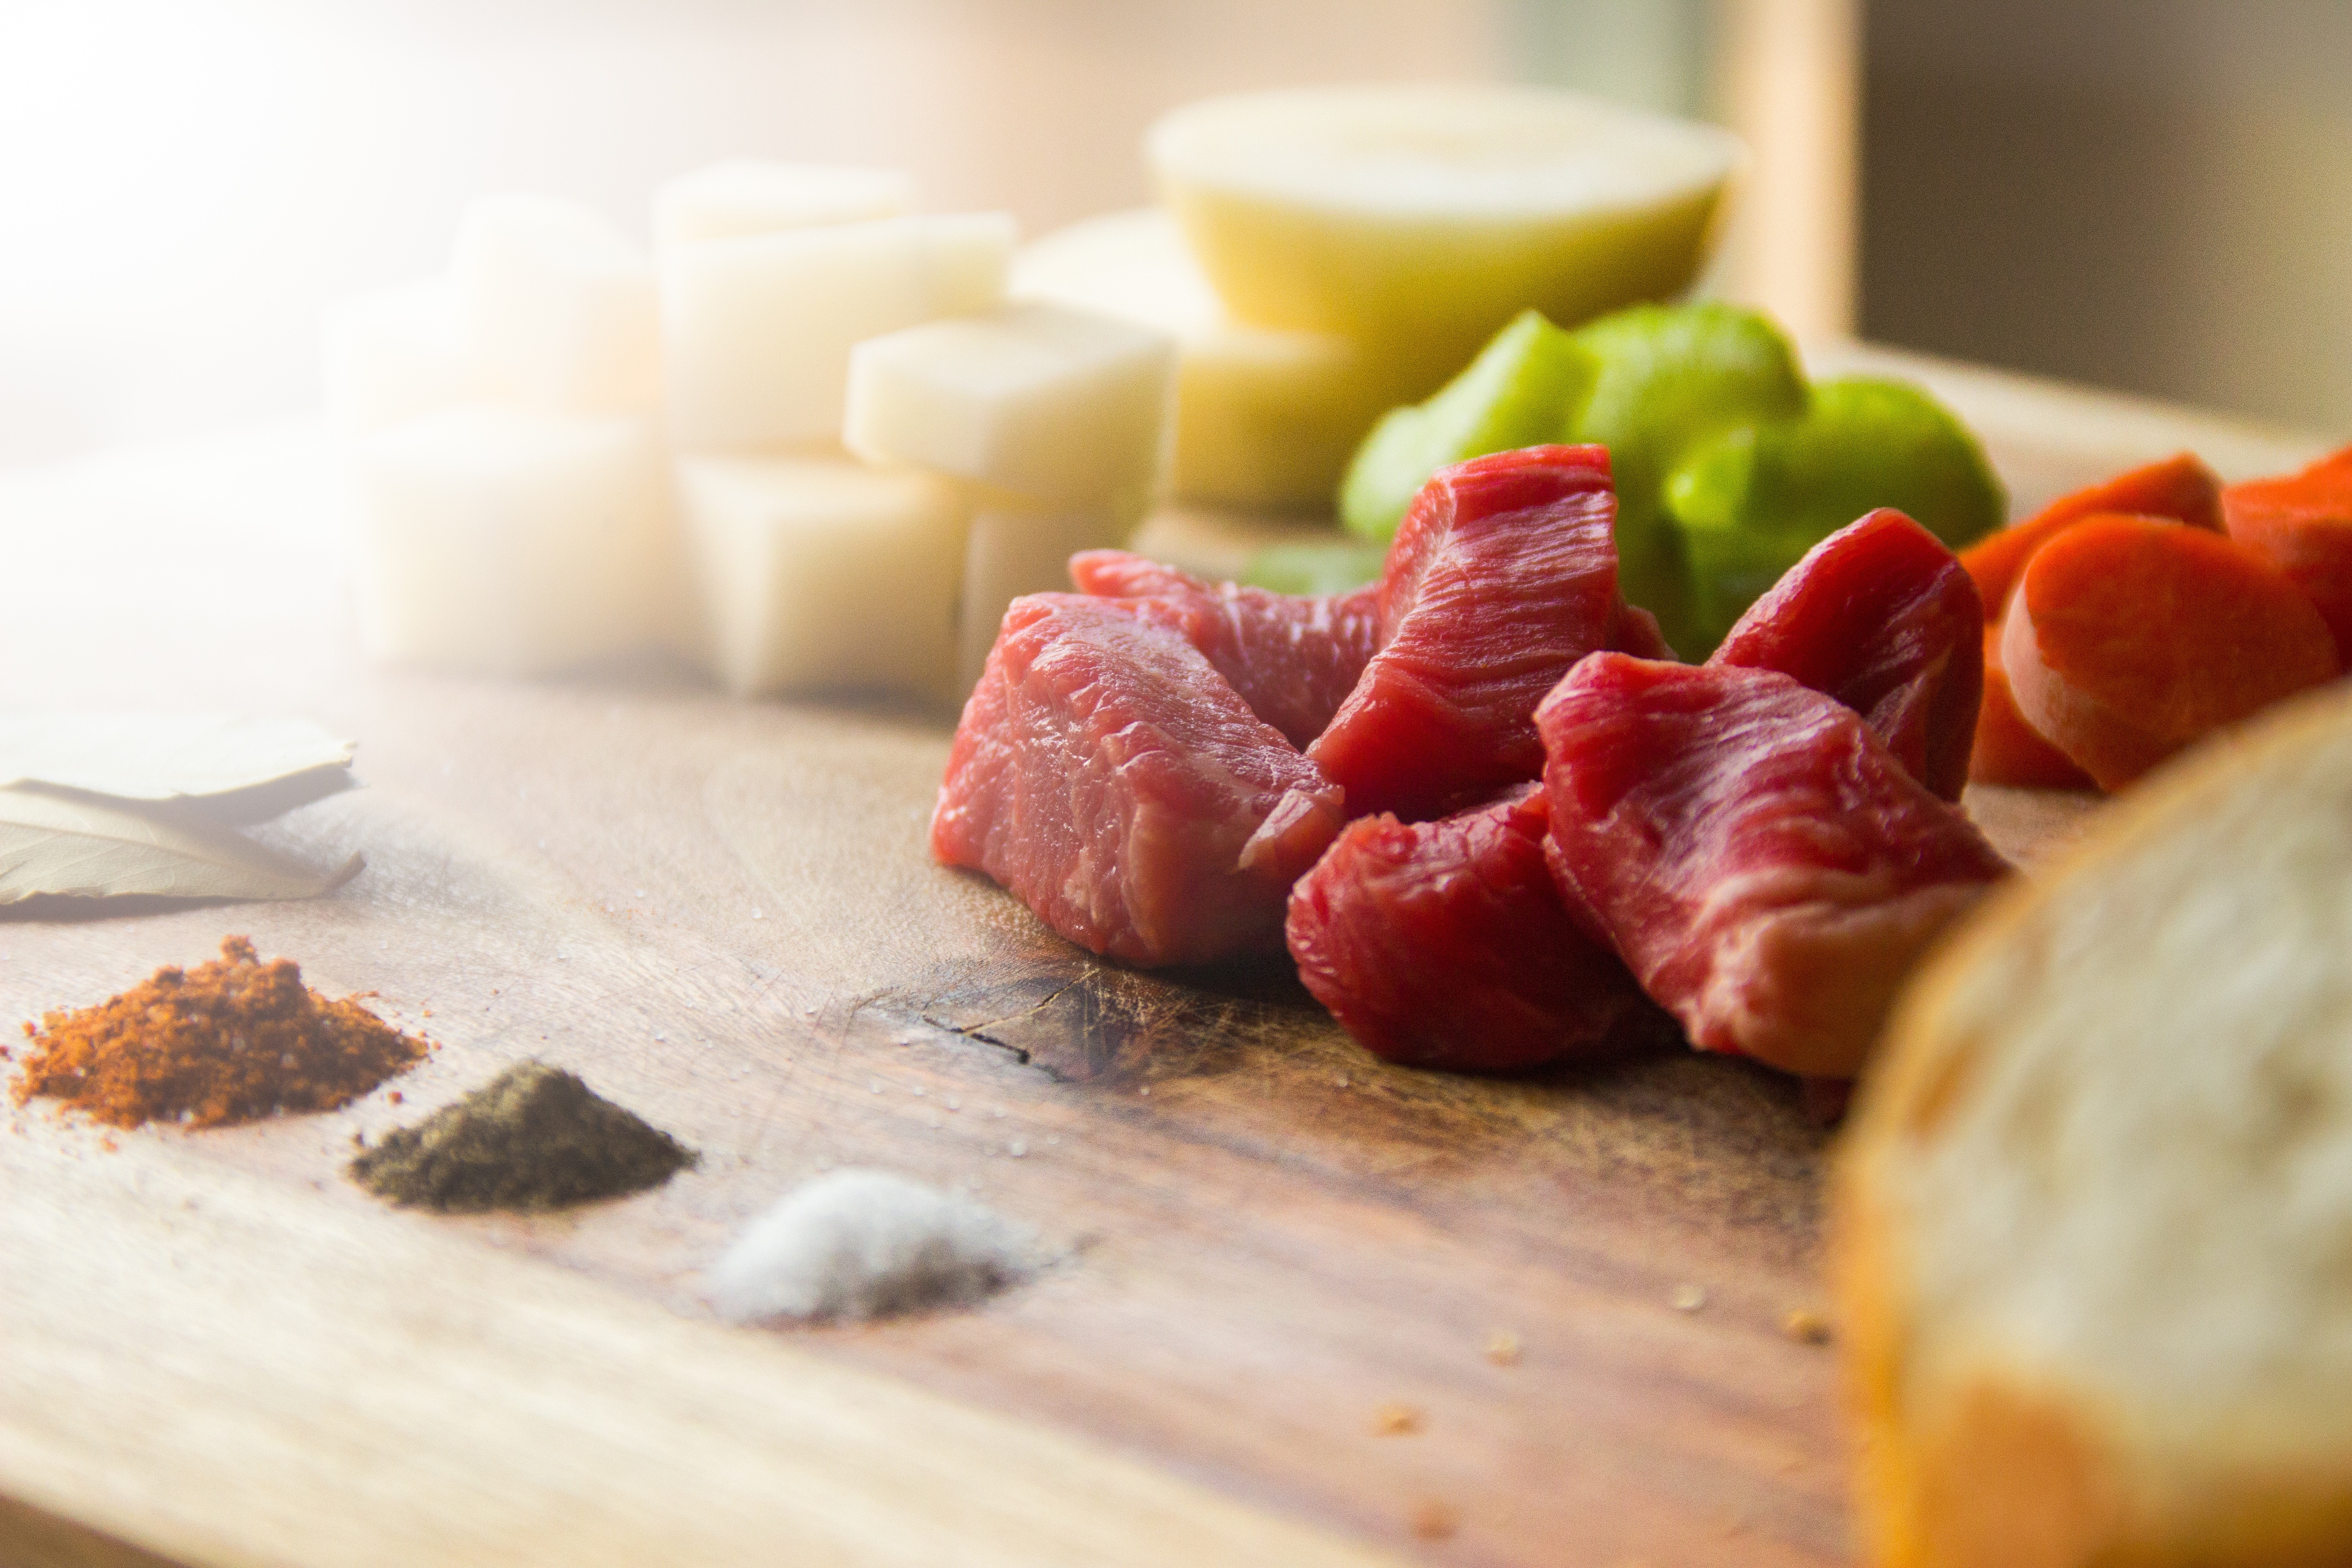
dish, meal, food, cooking, produce, breakfast, baking, meat, cuisine, beef, preparation, steak, potato, dinner, spices, prepare, nobody, preparing, human action, salt cured meat